Lucy Wills

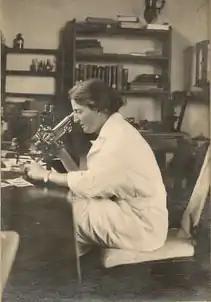
Wills in an undated photo

Lucy Wills, LRCP (10 May 1888 – 26 April 1964) was an English haematologist and physician researcher. She conducted seminal work in India in the late 1920s and early 1930s on macrocytic anaemia of pregnancy. Her observations led to her discovery of a nutritional factor in yeast which both prevents and cures this disorder. Macrocytic anaemia is characterized by enlarged red blood cells and is life-threatening. Poor pregnant women in the tropics with inadequate diets are particularly susceptible. The nutritional factor identified by Lucy Wills (the 'Wills factor') was subsequently shown to be folate, the naturally occurring form of folic acid.